Culture of Georgia (country)

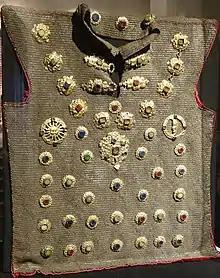
Georgian parade armour with golden plates

Medieval Georgian icons are renowned as being among the finest creations of Orthodox religious art. Notable examples include: